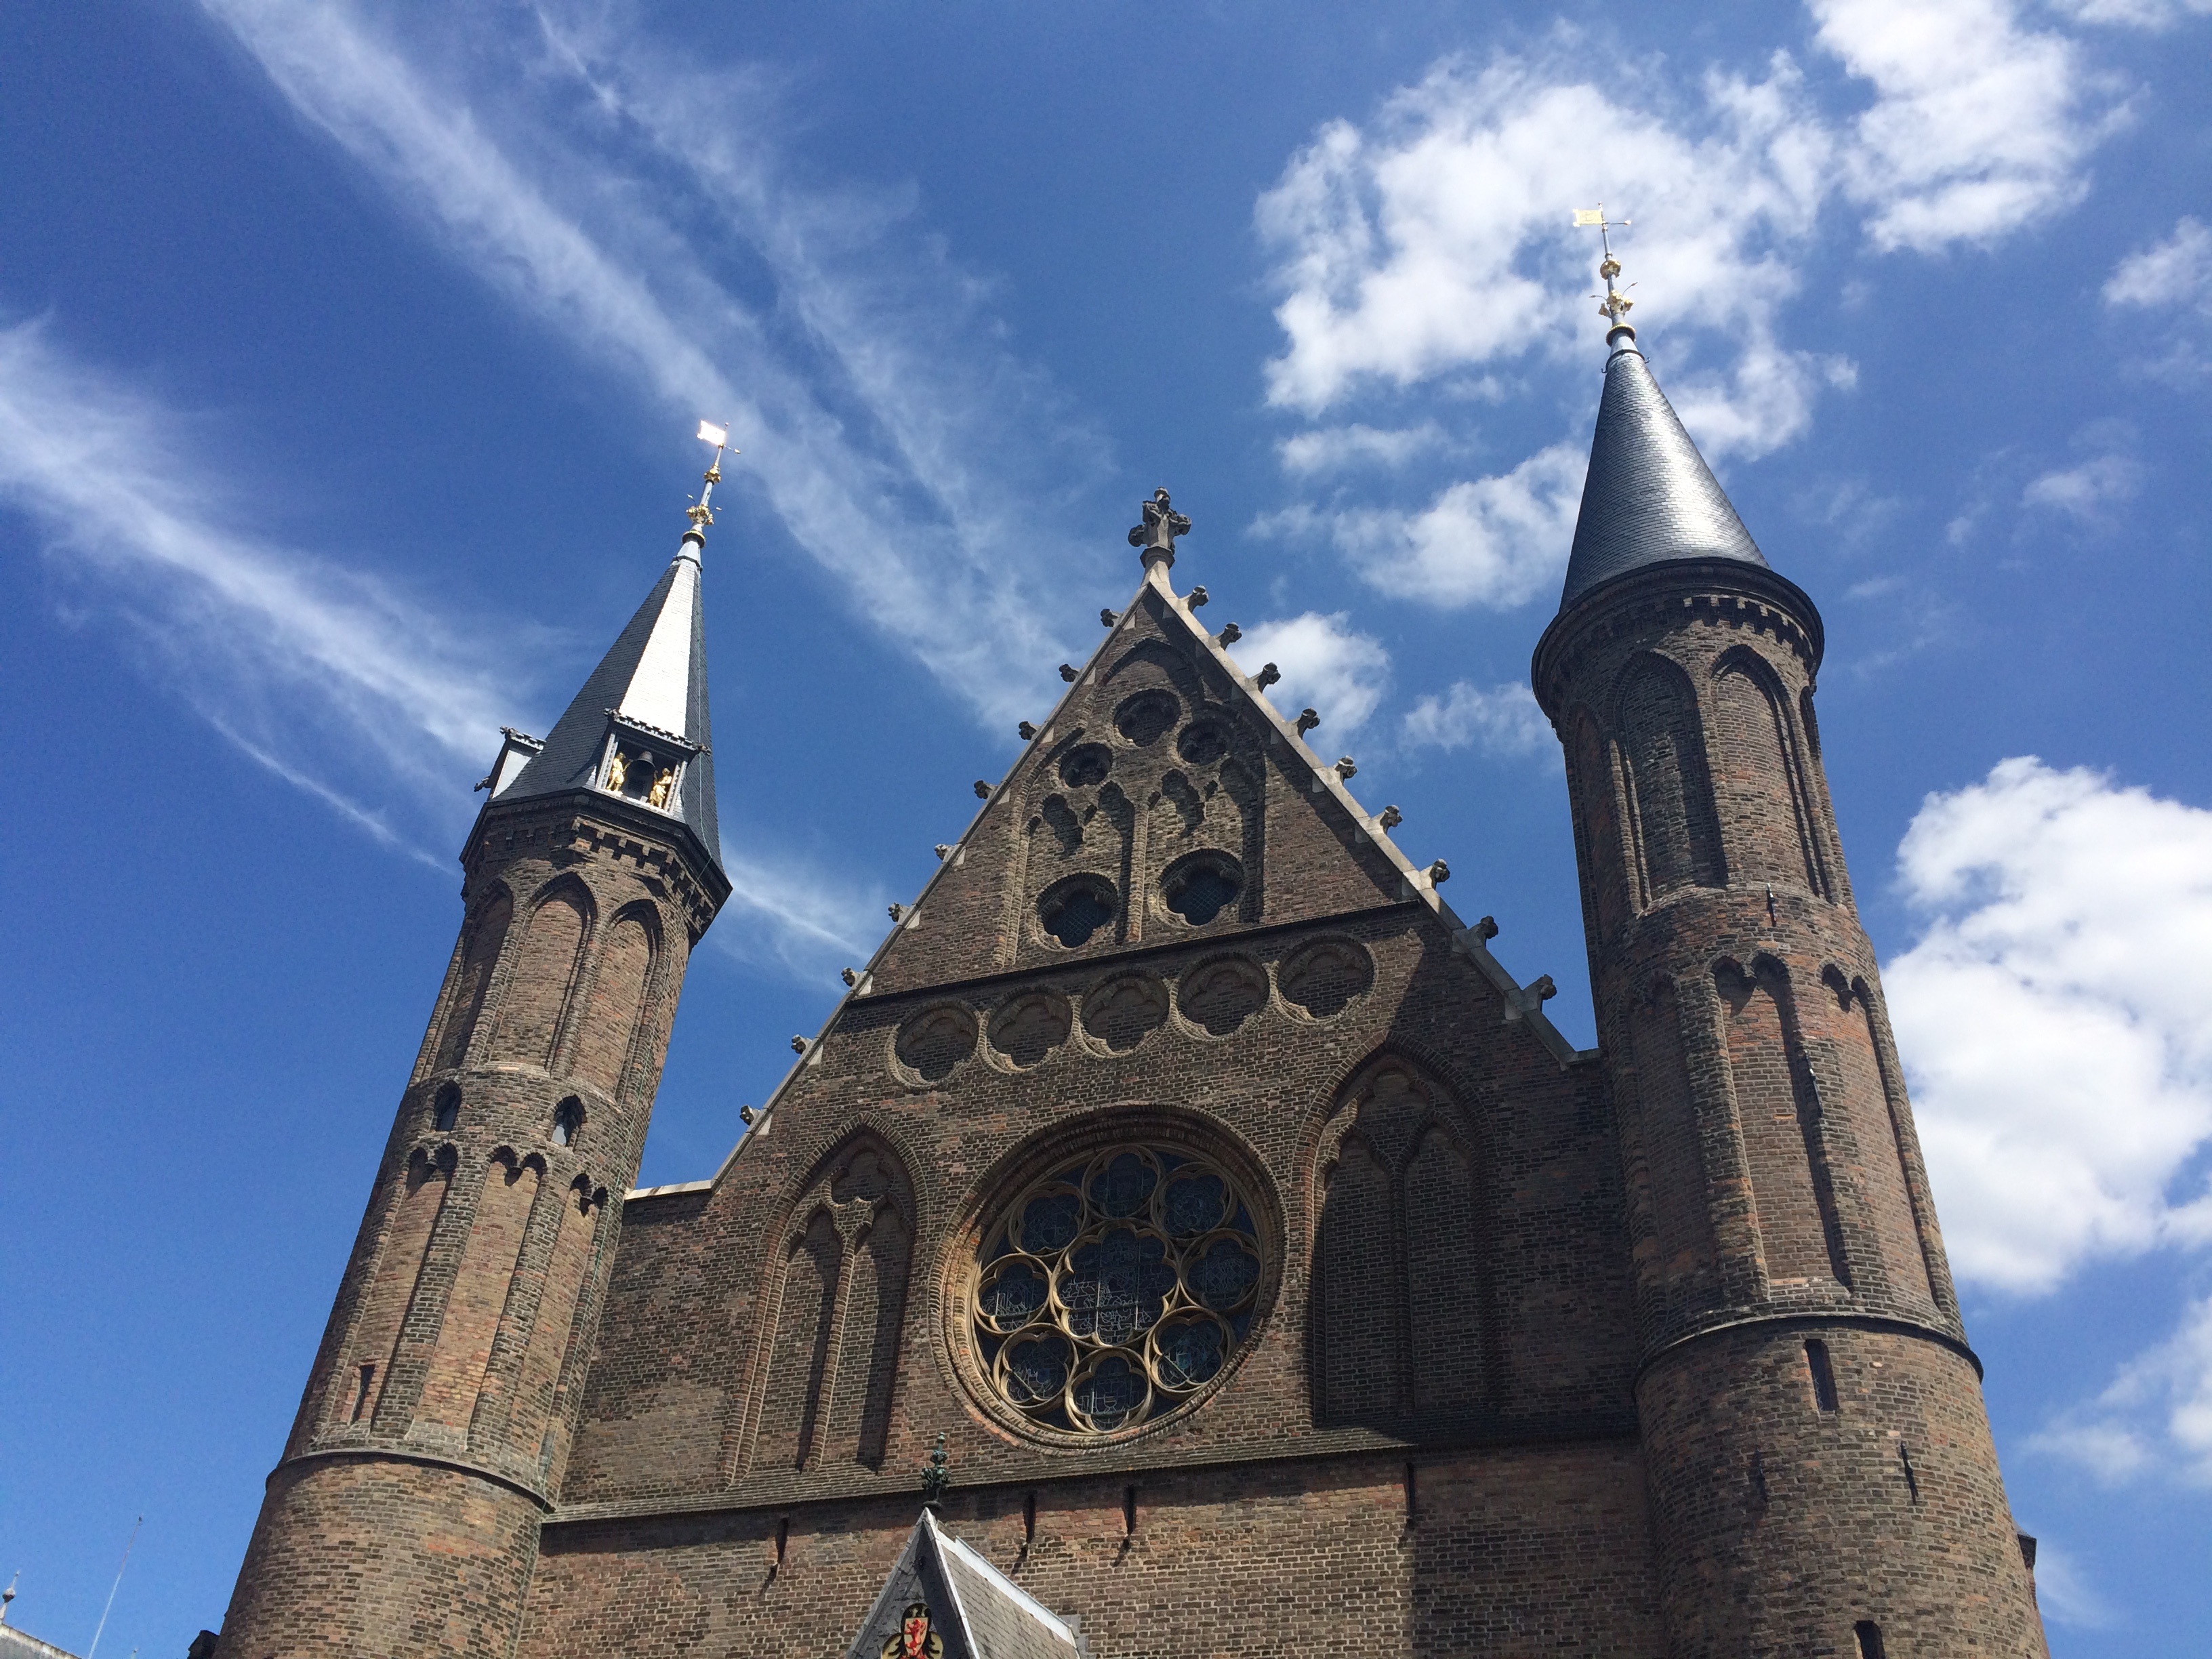
sky, building, monument, tower, residence, blue, church, cathedral, place of worship, bell tower, netherlands, courtyard, spire, steeple, politics, government, the hague, ridderzaal